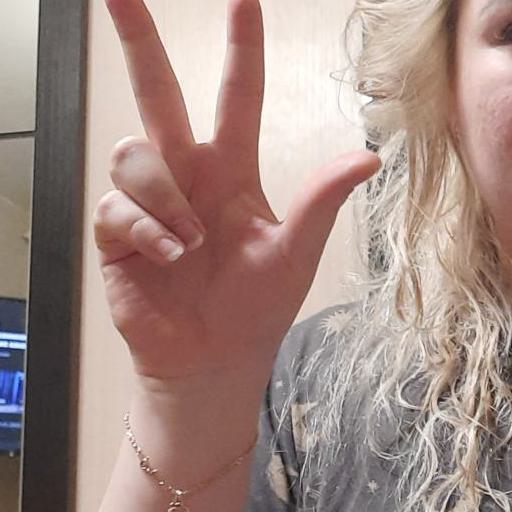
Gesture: three2